Isaac Taylor House

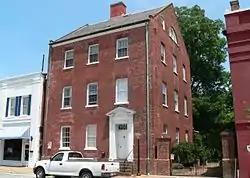
Isaac Taylor House, July 2006

Isaac Taylor House, also known as the Taylor-Ward House, is a historic home located at New Bern, Craven County, North Carolina. It was built about 1796, and is a three-story, three-bay, side hall plan Federal-style Flemish bond brick dwelling.